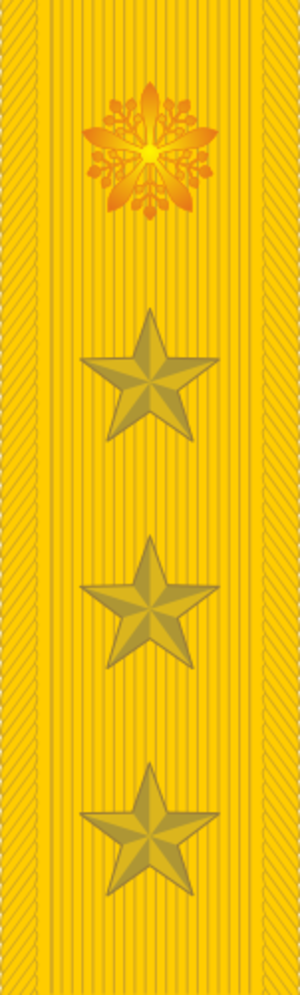
L'armée impériale du Mandchoukouo est la force terrestre de l'empire du Mandchoukouo, contrôlé par le Japon, active de 1932 à 1945. Armée considérée comme illégitime et imposée par nombre de Chinois, elle est victime de nombreuses désertions et révoltes de ses troupes.